Centennial of Flight Commission

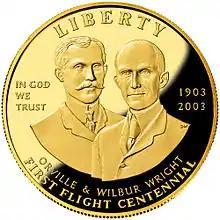
"First in Flight" centennial commemorative $10 gold coin

In addition to the programs and events noted in the #Members and Participants section, the CoFC was involved with numerous other activities.